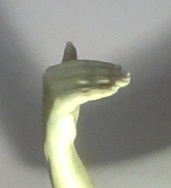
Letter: khaa